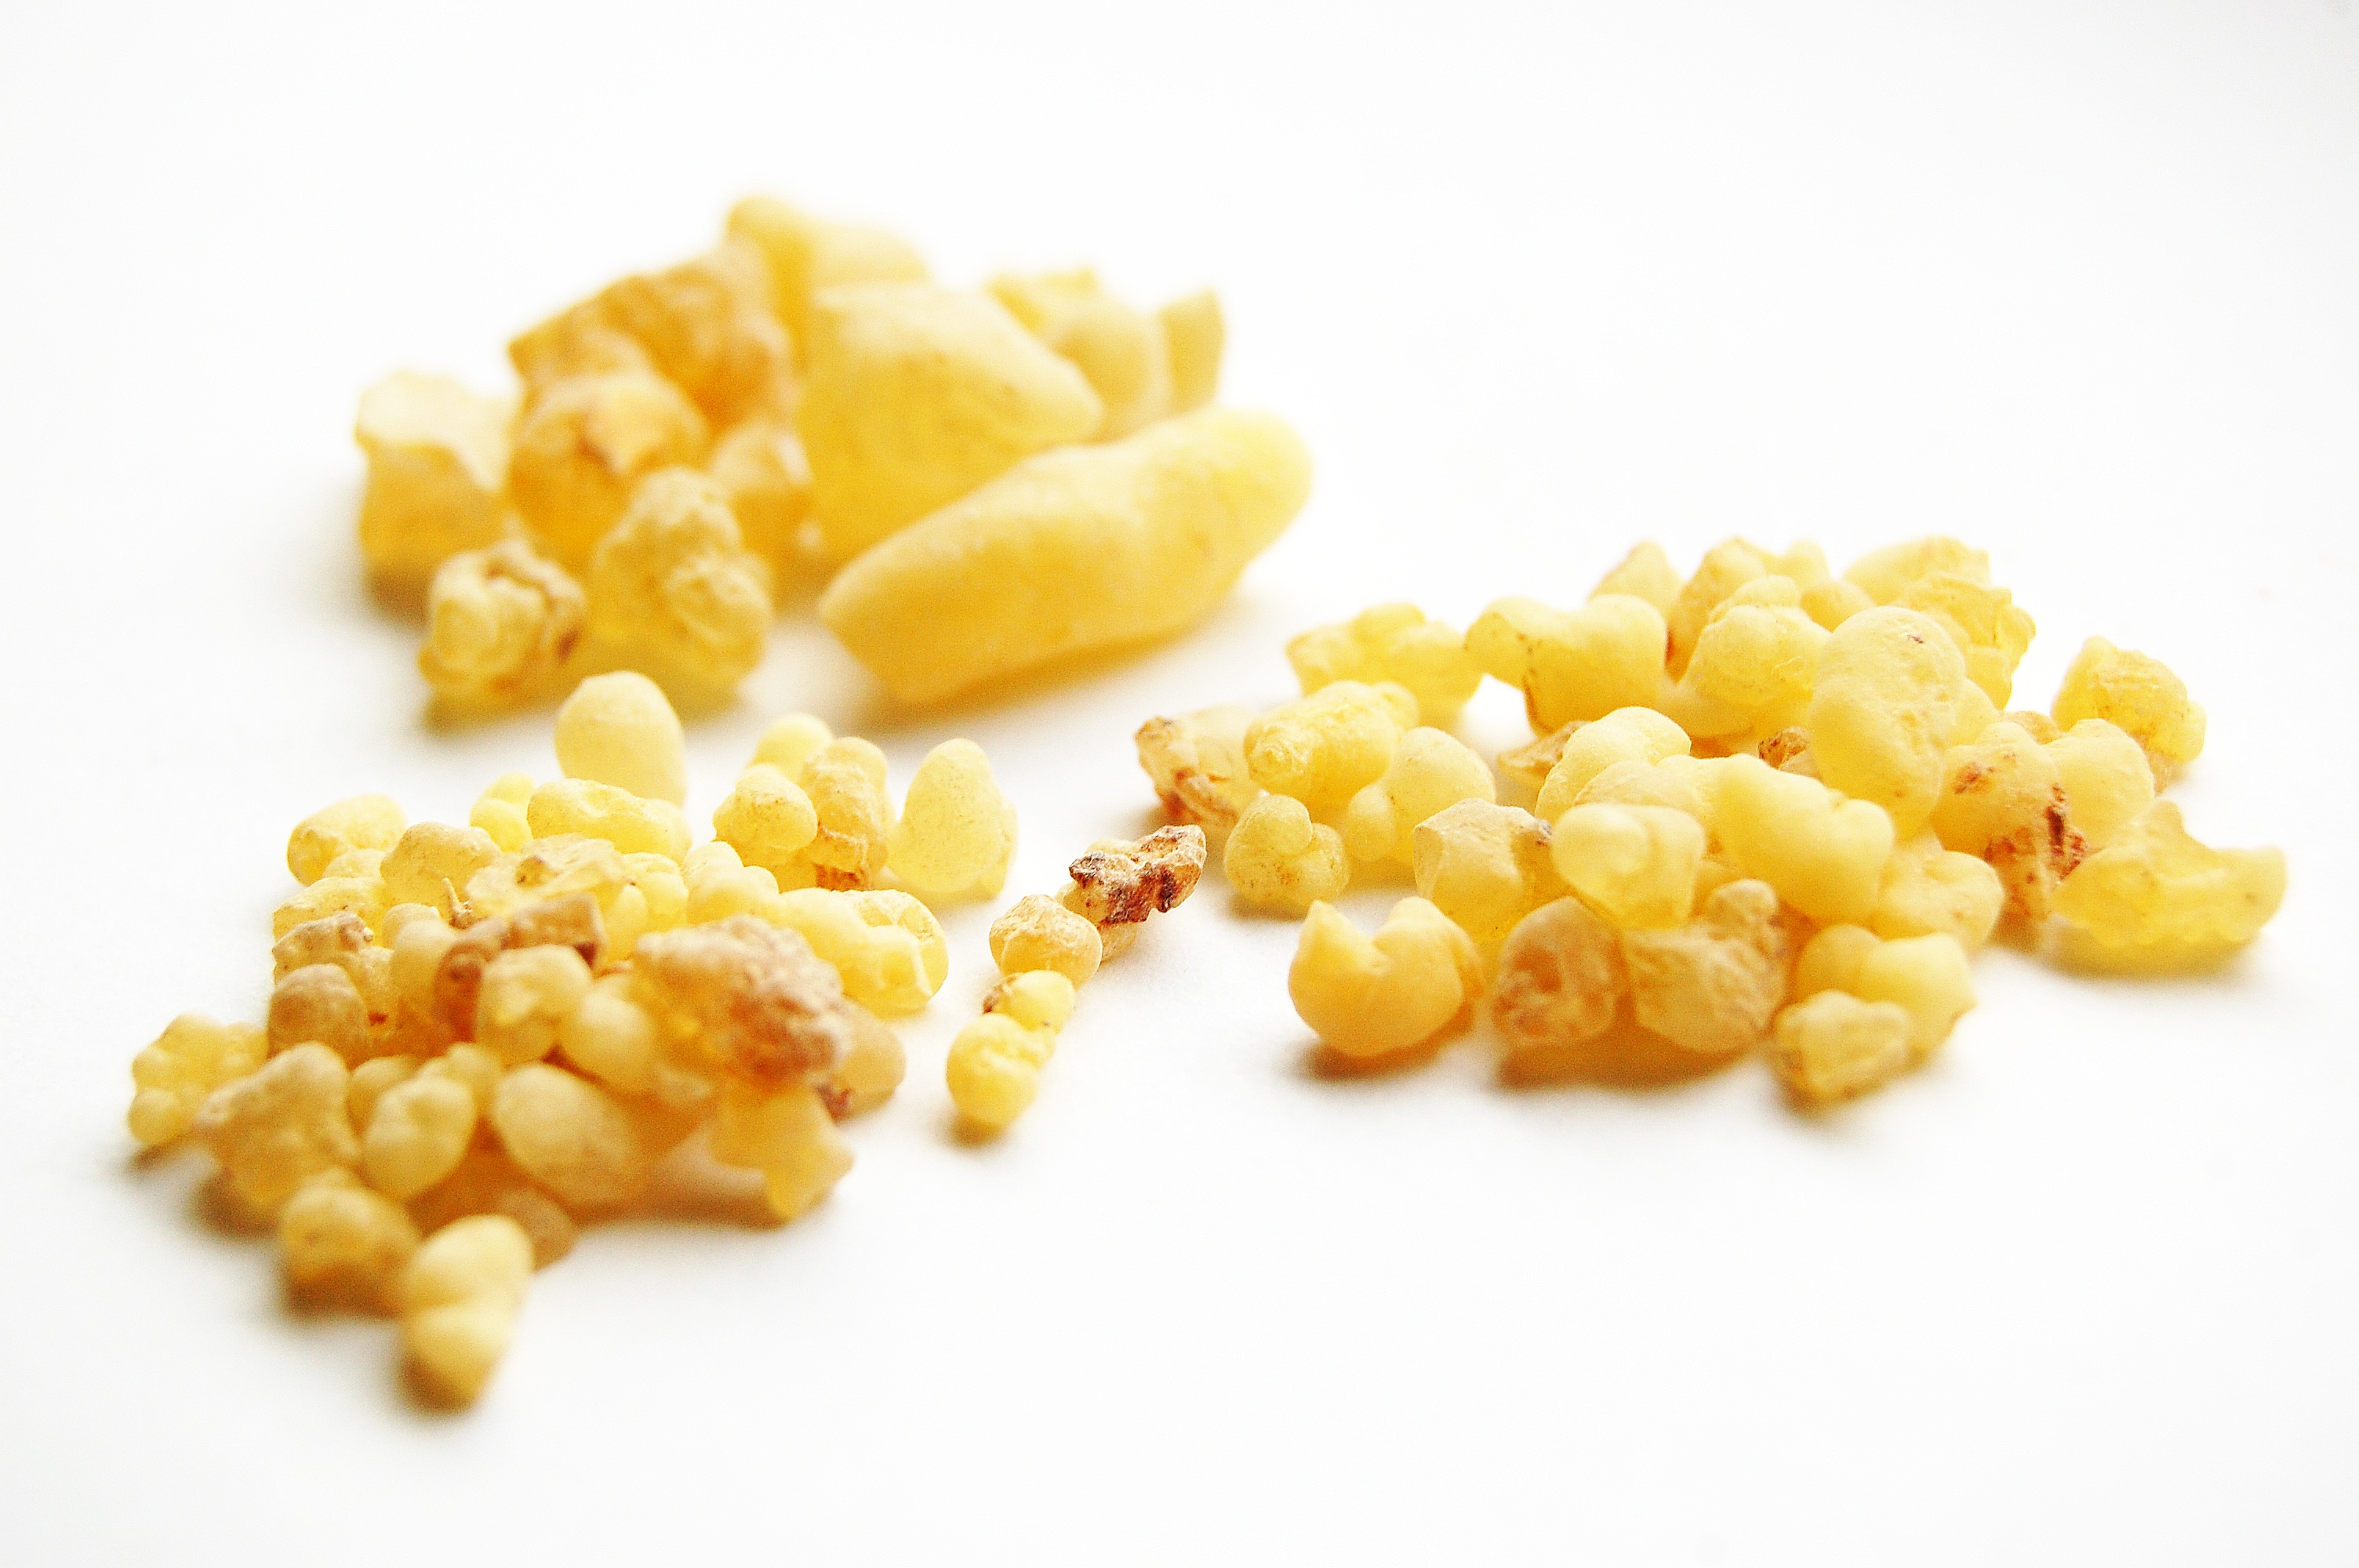
plant, fruit, smoking, dish, food, produce, vegetable, crop, yellow, breakfast, cuisine, incense, sweet corn, vegetarian food, corn on the cob, flowering plant, corn kernels, grass family, land plant, snack food, incenses, ethiopian incense